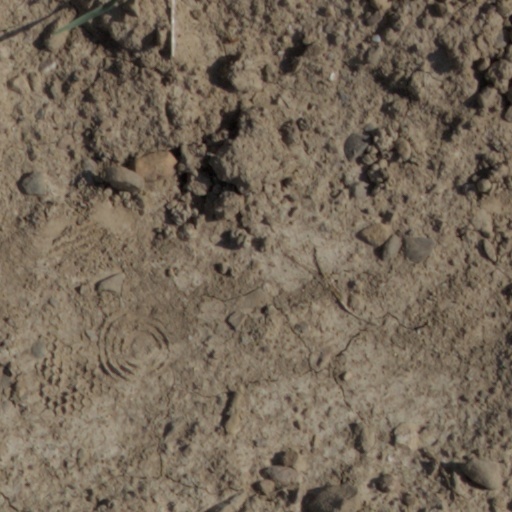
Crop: wheat